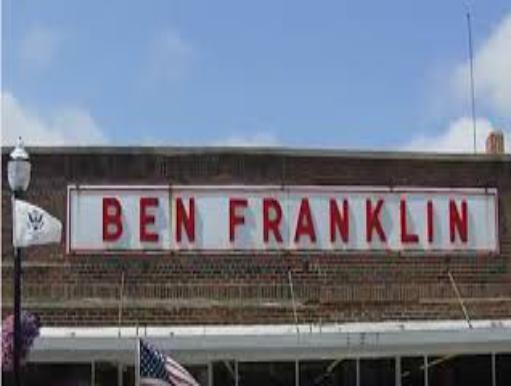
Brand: Ben Franklin Stores
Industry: Necessities